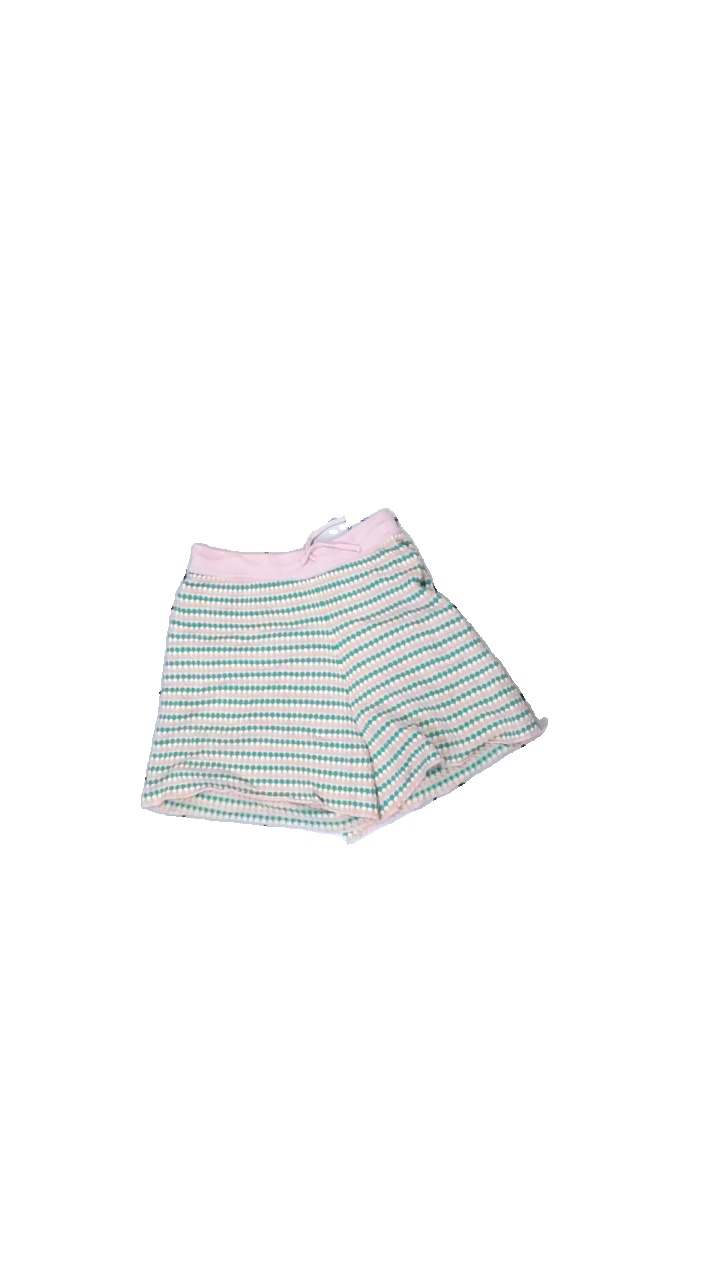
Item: Shorts (Ladies)
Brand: H&m
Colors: Pink, Green, Yellow, Multicolor
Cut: Regular
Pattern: Other
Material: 71% Viscose 29% Nylon
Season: All
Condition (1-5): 5
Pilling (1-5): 5
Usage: Reuse
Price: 50-100